Konstantin Ushinsky

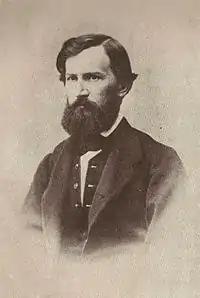
Konstantin Ushinsky

Konstantin Dmitrievich Ushinsky was a Russian teacher and writer, credited as the founder of scientific pedagogy in the Russian Empire.